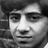
Emotion: neutral